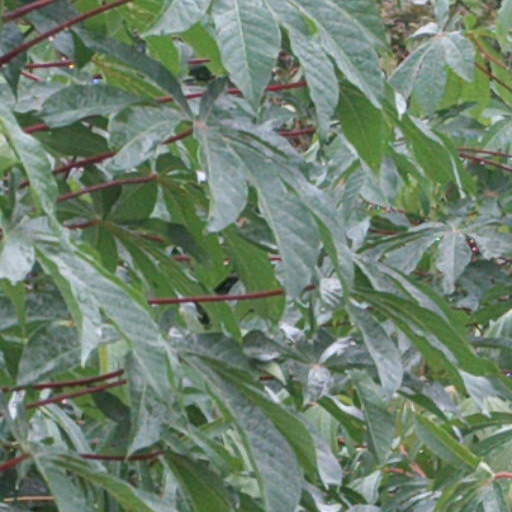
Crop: cassava